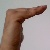
The image shows a hand gesture representing a space in Indian Sign Language.